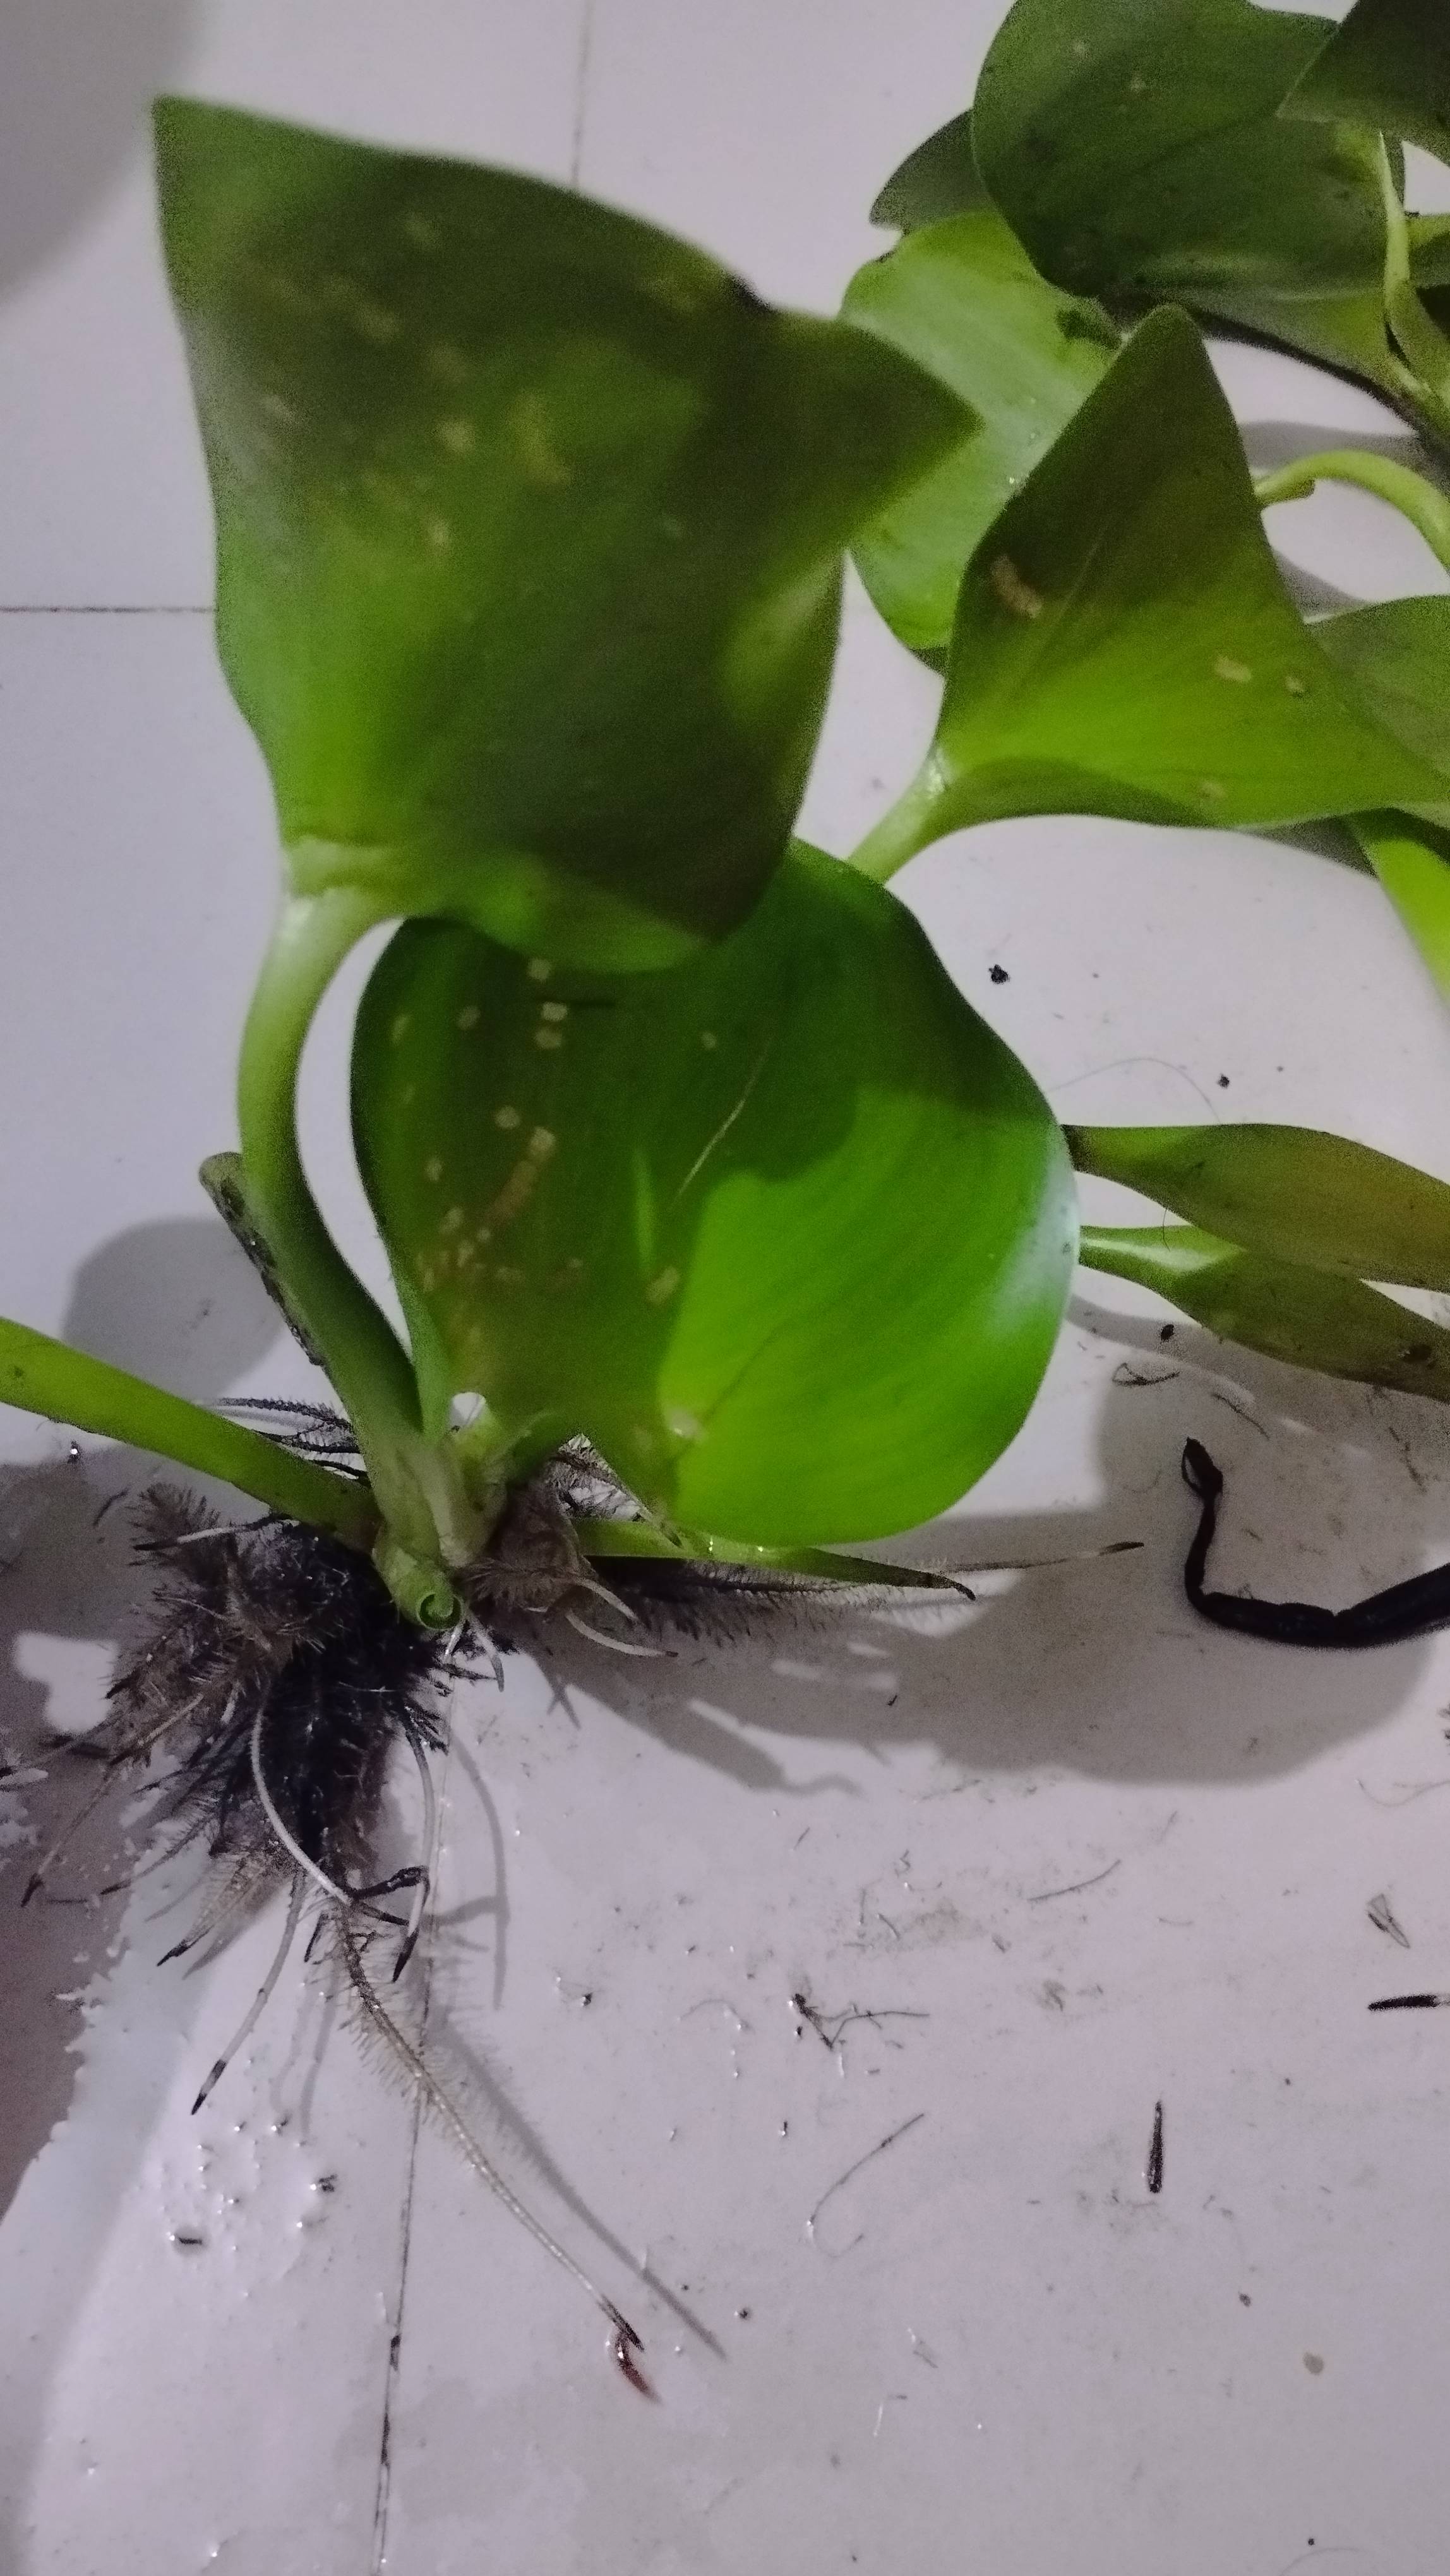
Species: Common Water Hyacinth (Eichornia crassipes)